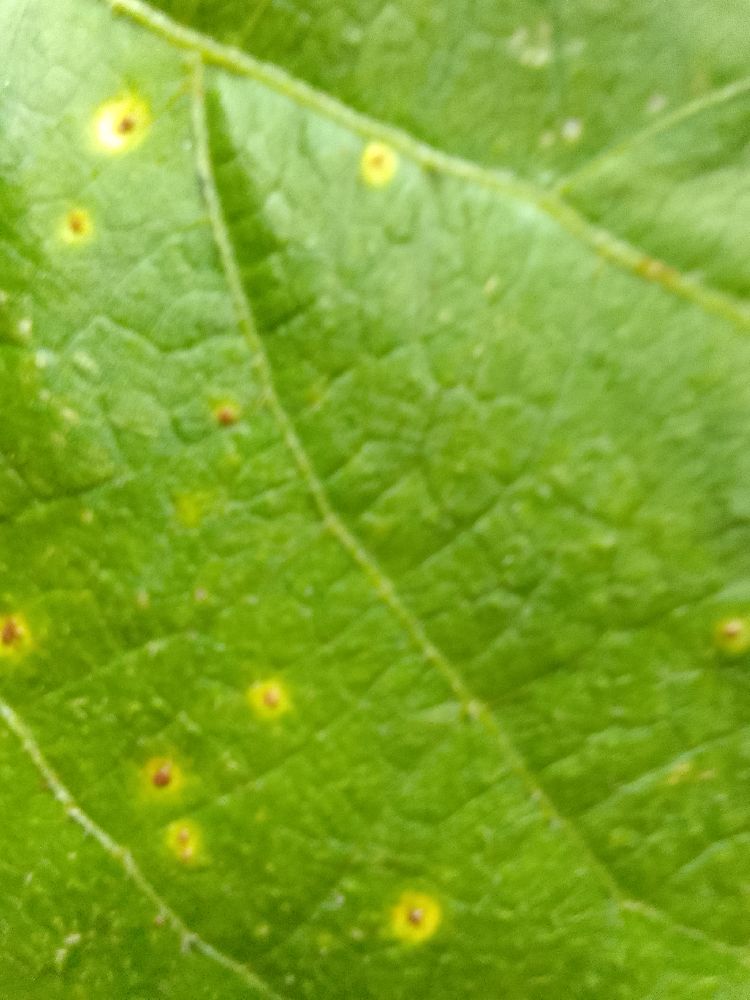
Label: rust